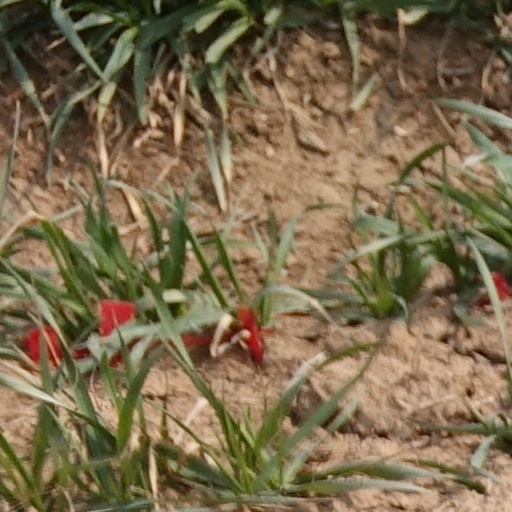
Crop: wheat